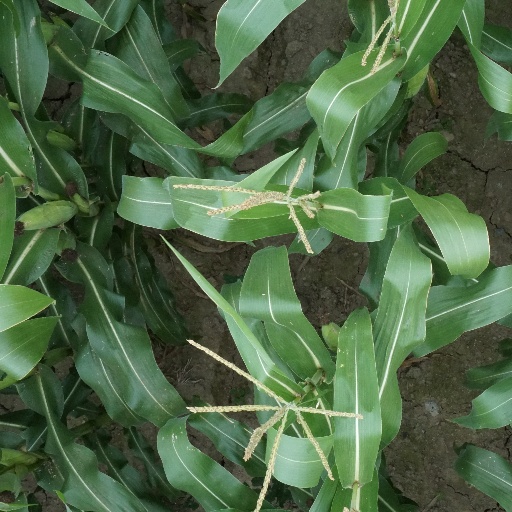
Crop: maize; corn